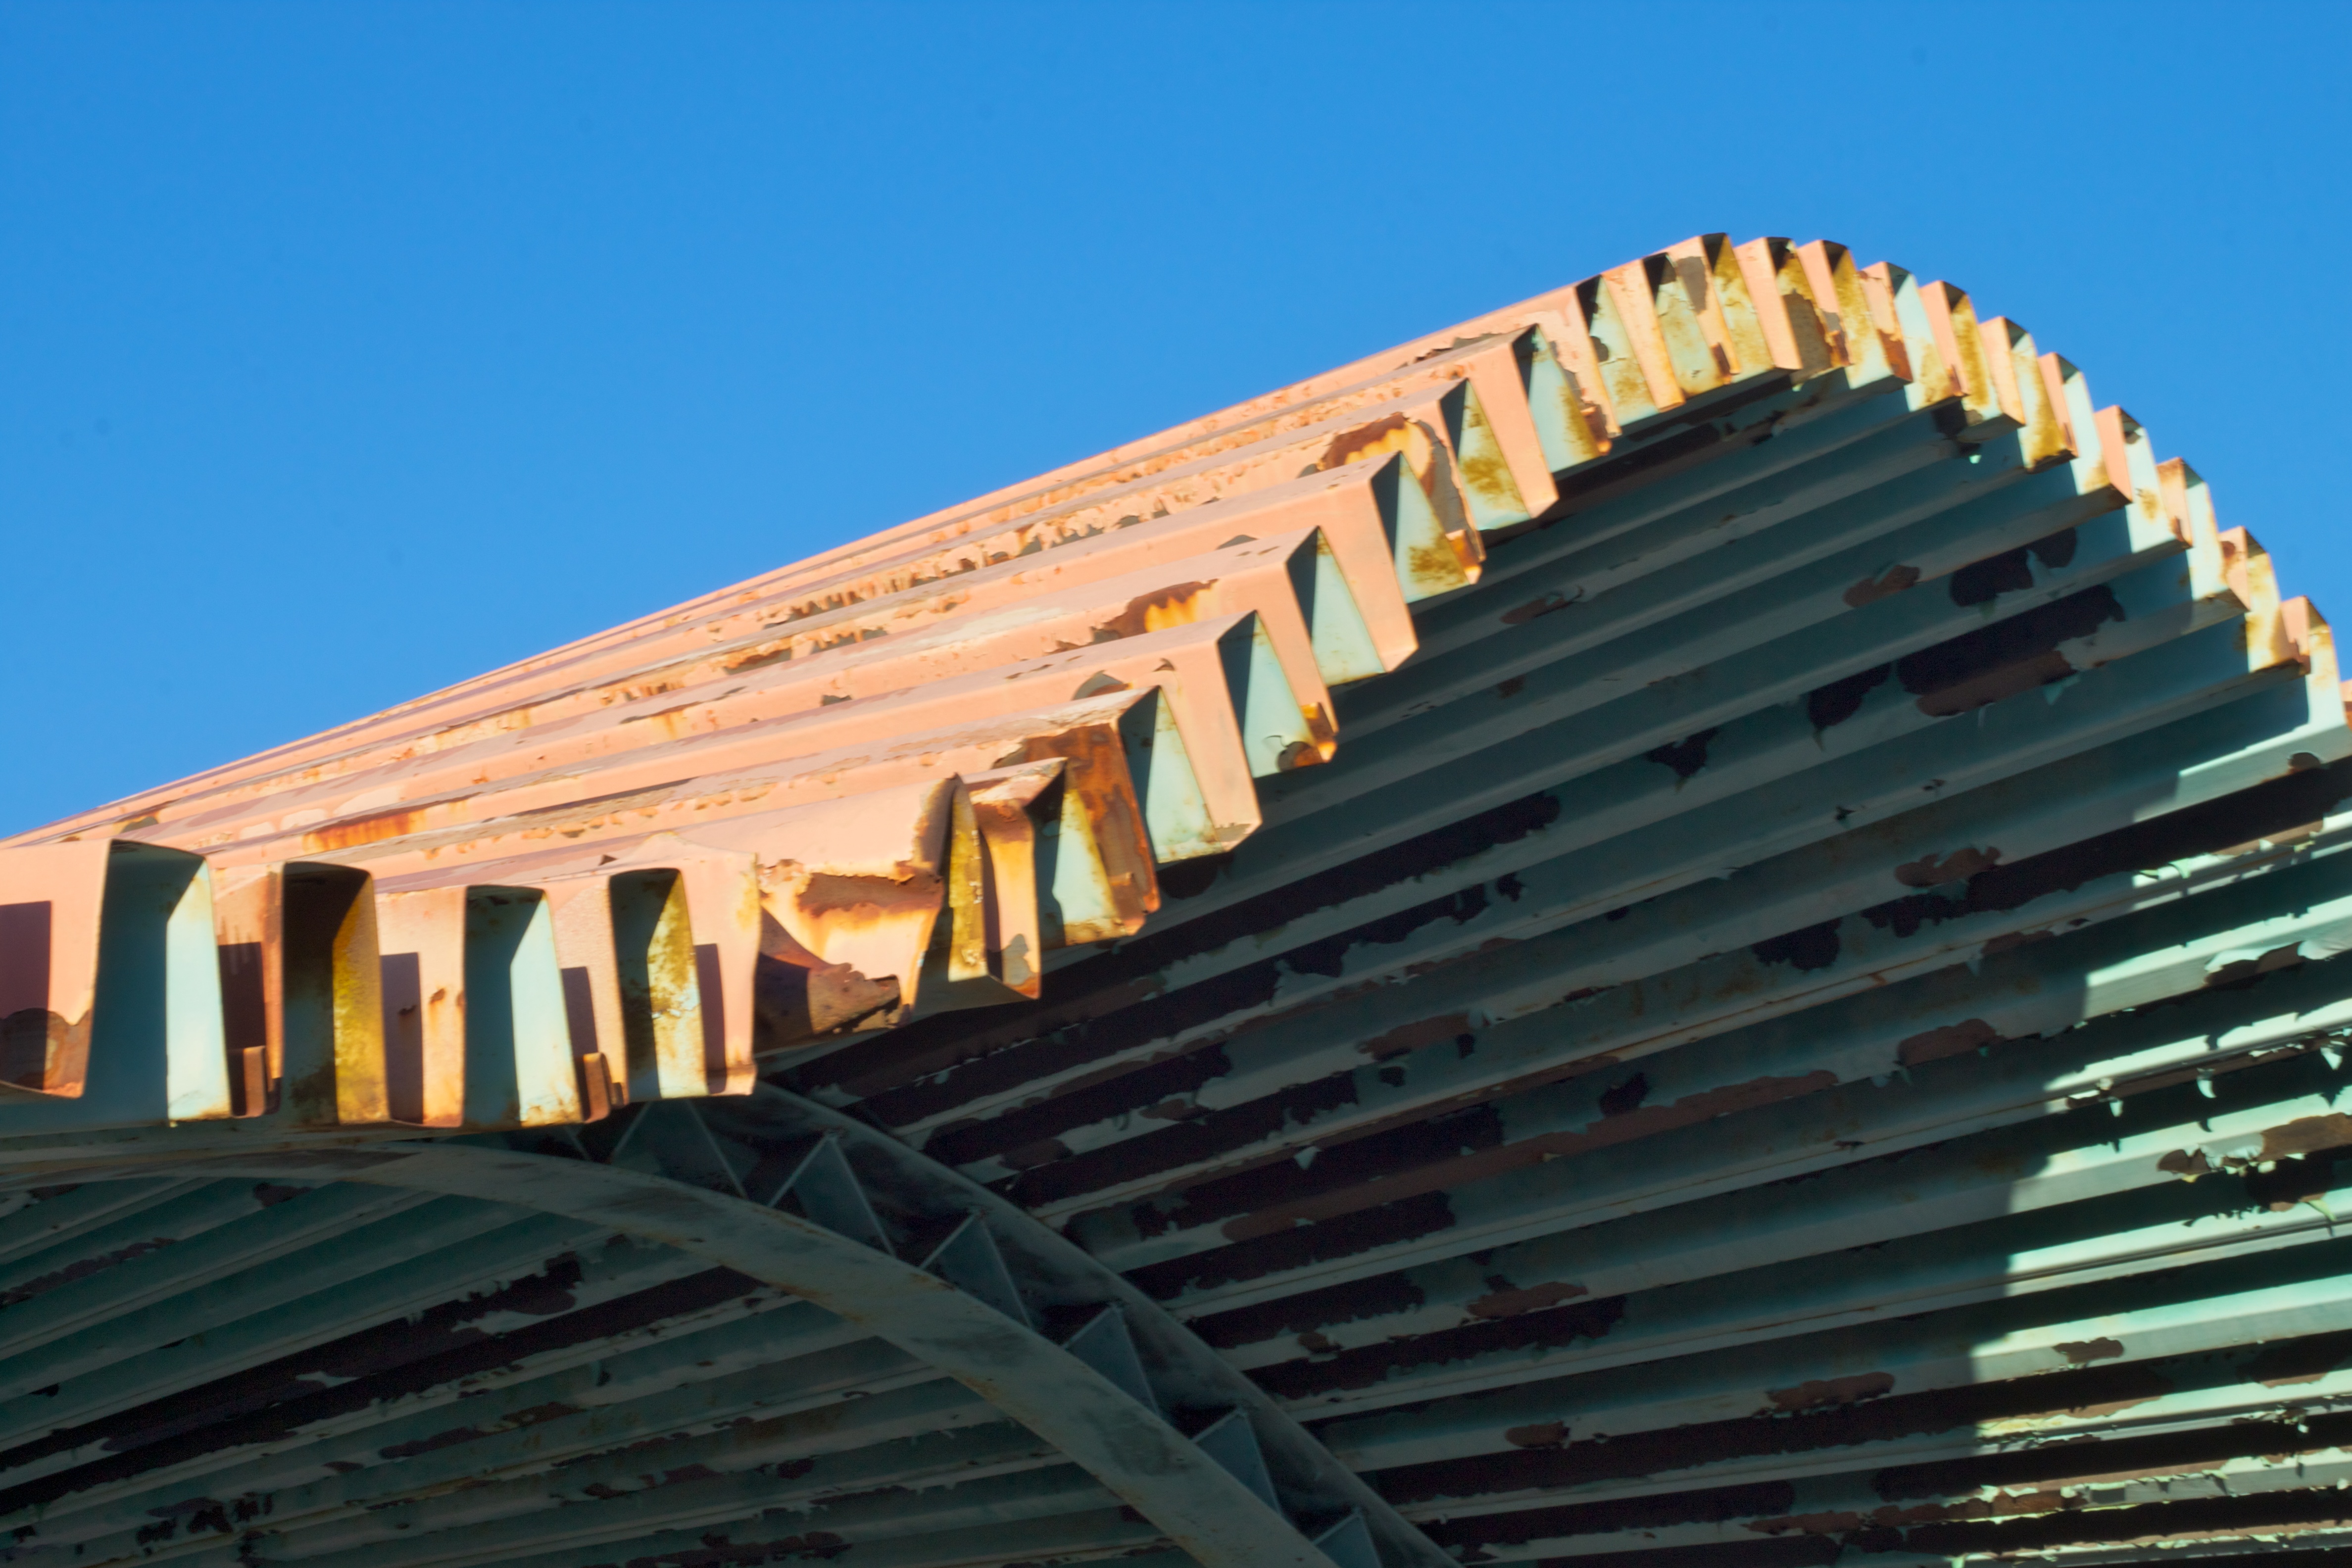
architecture, structure, wood, roof, landmark, facade, stadium, odyssey, 2011365, sport venue, outdoor structure